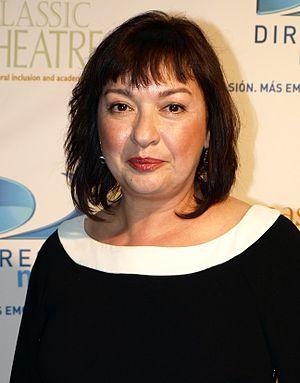
Elizabeth Peña, née Elizabeth Maria Peña, le 23 septembre 1959 à Elizabeth, dans le New Jersey, aux, et morte le 14 octobre 2014 à Los Angeles, en Californie, aux, était une actrice américaine.